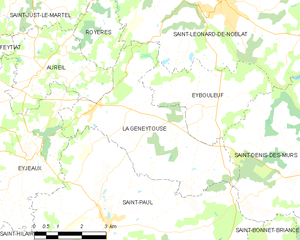
Carte des communes françaises La Geneytouse